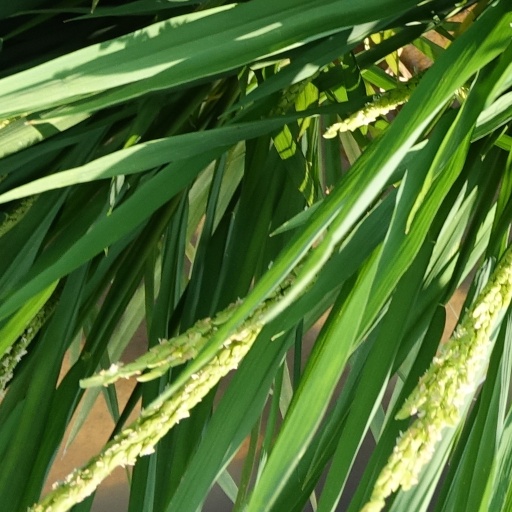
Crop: rice